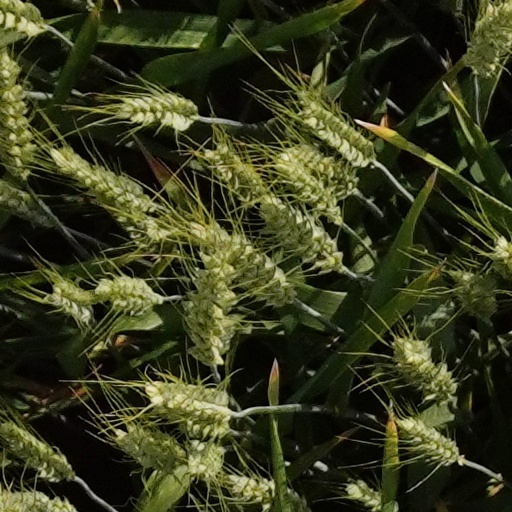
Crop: wheat